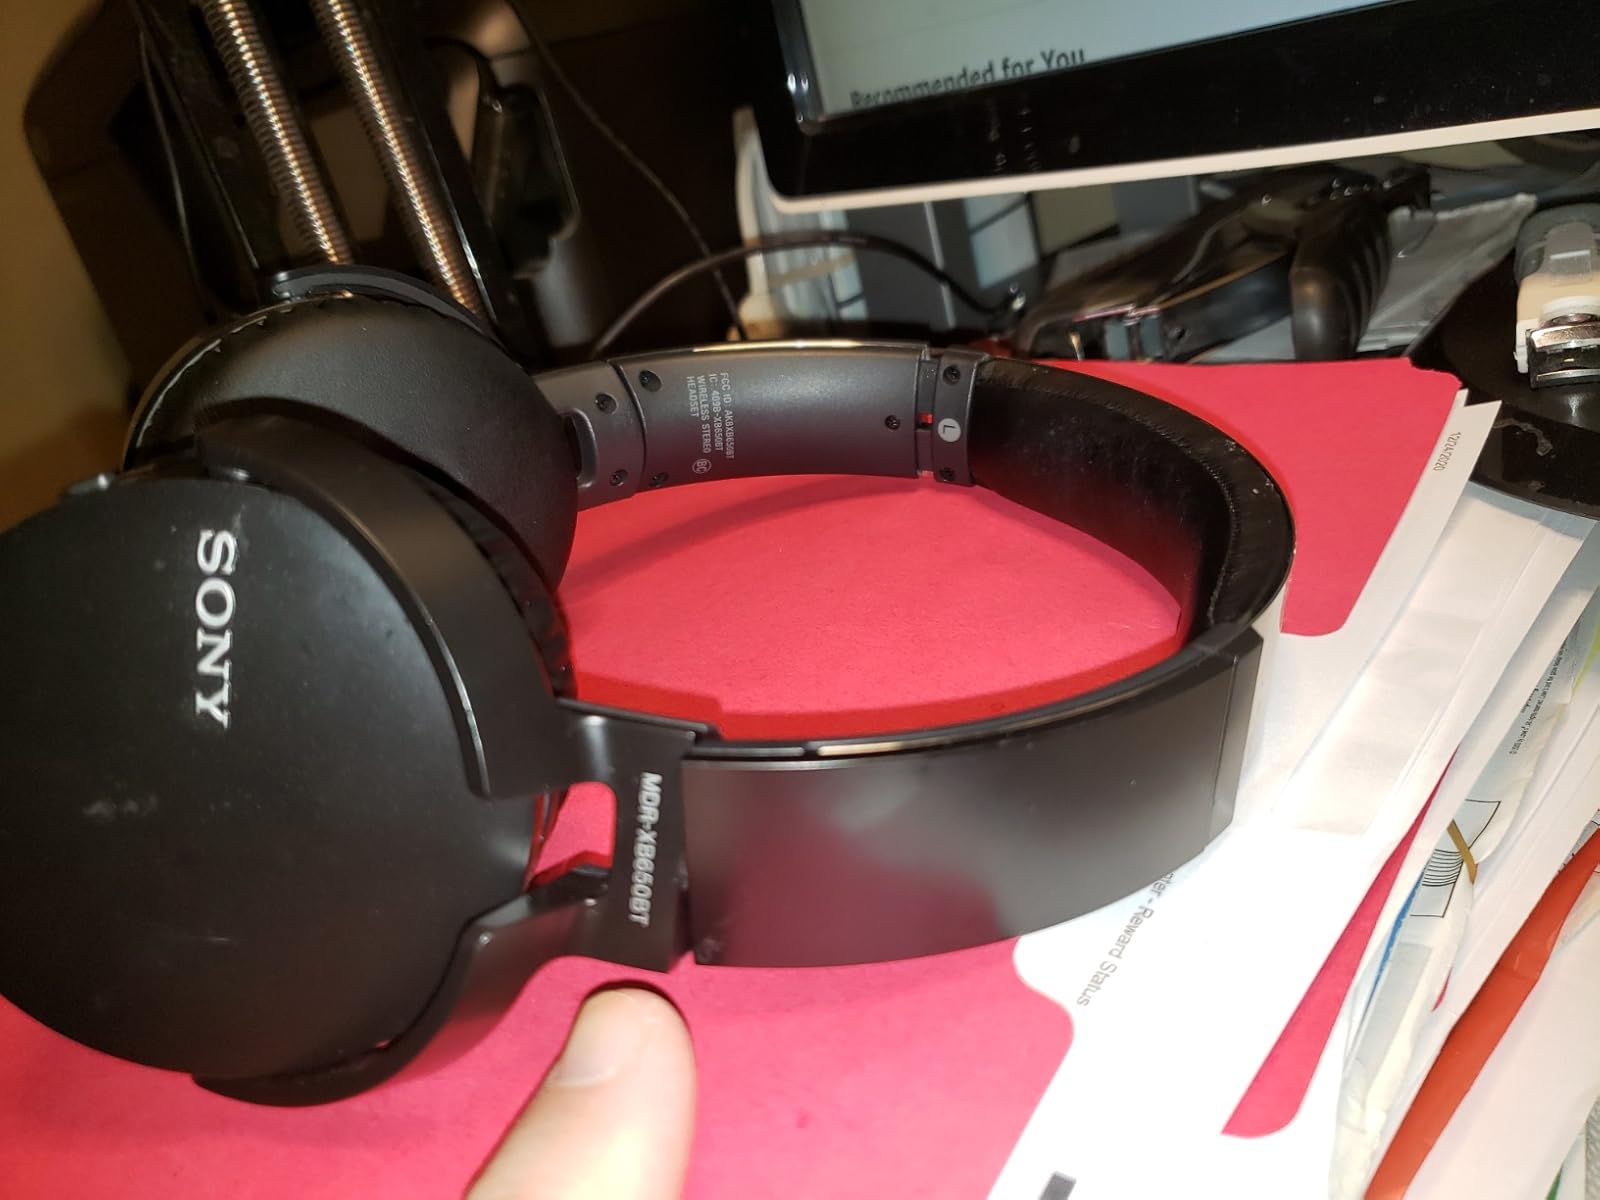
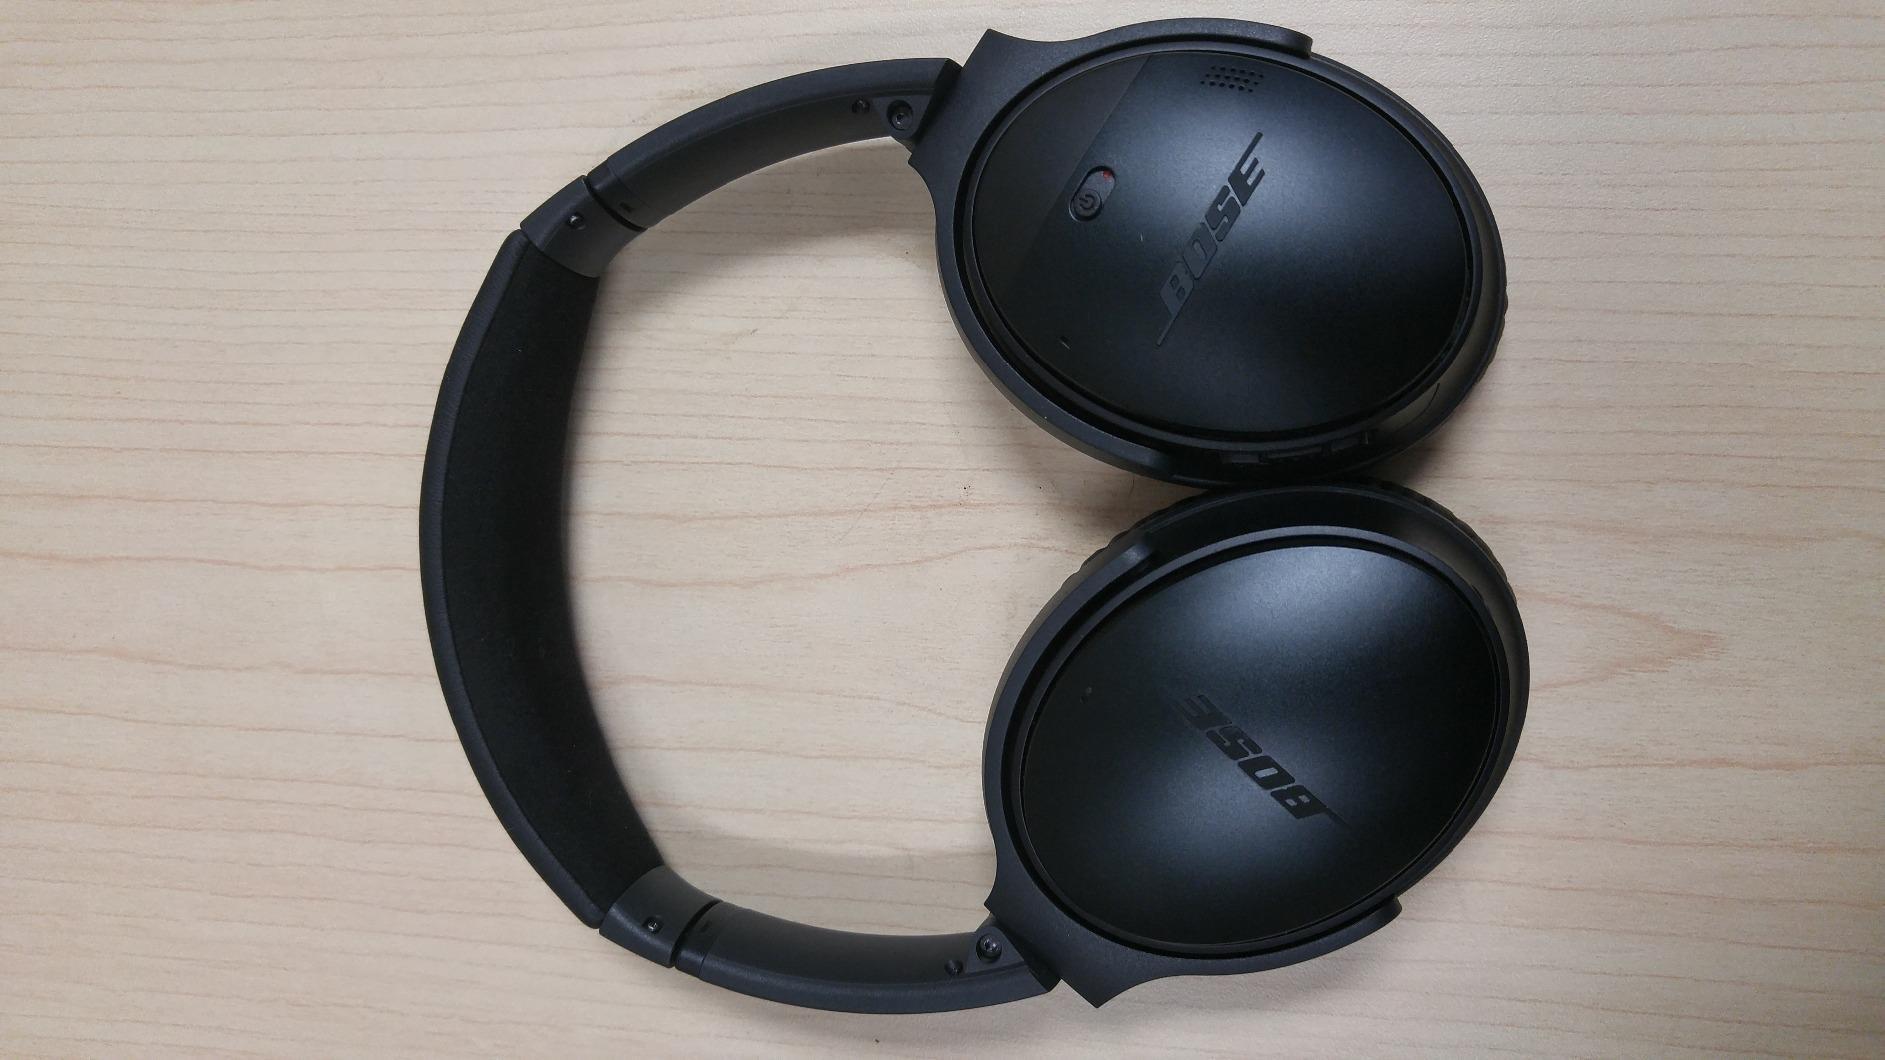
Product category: headphones
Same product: no